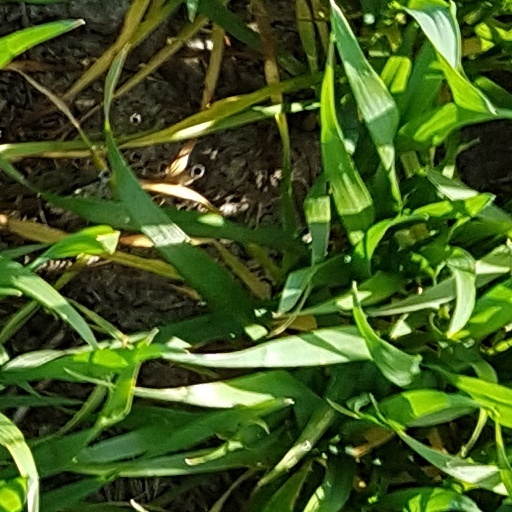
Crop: wheat